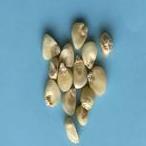
Maize quality: Good